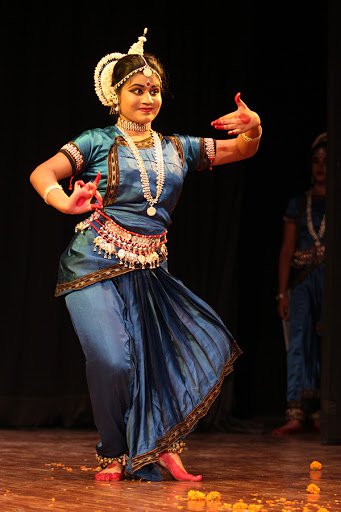
Dance form: odissi